On the Black Hill (film)

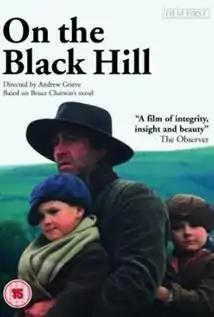

On the Black Hill is a 1987 film directed by Andrew Grieve, based upon the novel of the same name by Bruce Chatwin.